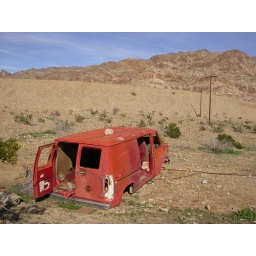
Abandoned Ford van at the base of the Chocolate Mountains in Imperial County, Southern California.